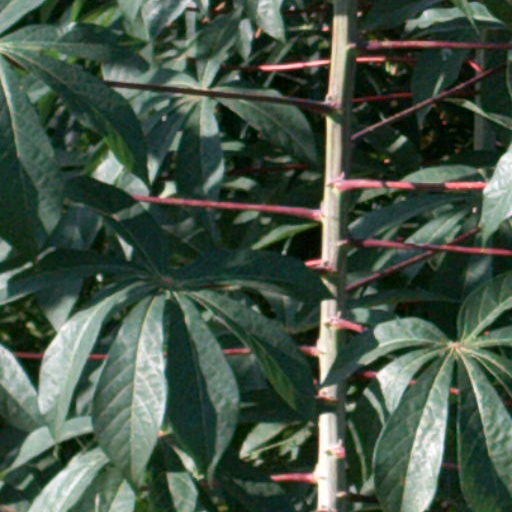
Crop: cassava